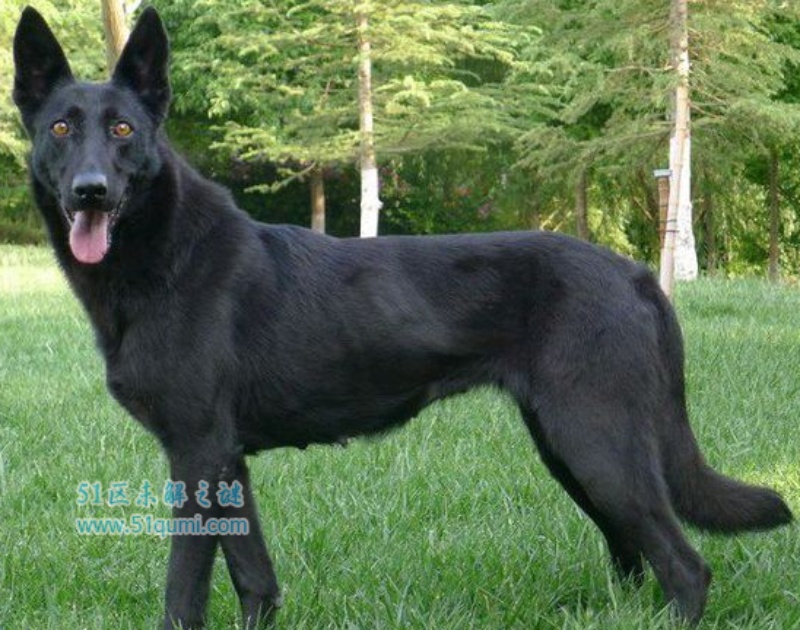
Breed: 258-n000104-Black_sable